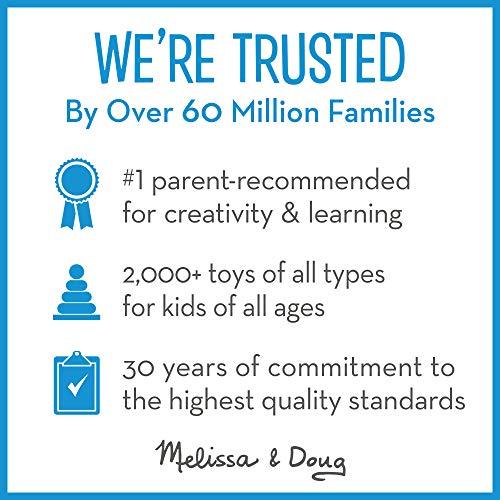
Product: Melissa & Doug Magnetivity Magnetic Tiles Building Play Set – School with School Bus Vehicle (106 Pieces, STEM Toy, Great Gift for Girls and Boys - Best for 4, 5, 6, 7, 8 Year Olds and Up)
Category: Toys & Games | Dress Up & Pretend Play | Pretend Play | Magnetic & Felt Playboards
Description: One-piece magnetivity magnetic building play set with a school theme lets kids design, build, and play with their own school again and again.
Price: $44.32
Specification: ProductDimensions:11x4.5x15inches|ItemWeight:3.64pounds|ShippingWeight:4.41pounds(Viewshippingratesandpolicies)|ASIN:B07VQJ35T2|Itemmodelnumber:30657|Manufacturerrecommendedage:4-10years